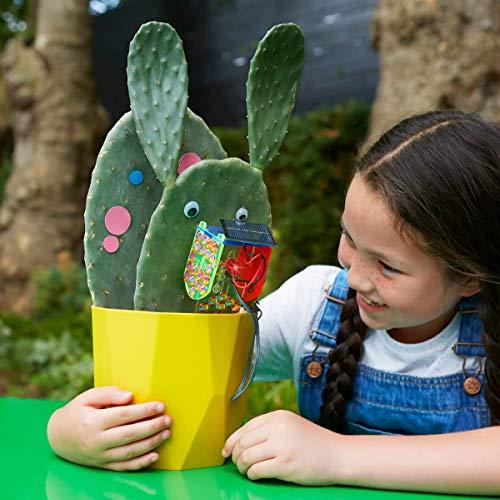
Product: Tech Will Save Us Solar Thirsty Plant Kit | Educational Steam Toy, Ages 8 & Up
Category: Toys & Games | Learning & Education | Science Kits & Toys
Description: This educational steam toy teaches kids aged 8+ About sustainable solar power, electrical circuits and tactile creativity.
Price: $17.49
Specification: ProductDimensions:8.1x2x5.7inches|ItemWeight:9.1ounces|ShippingWeight:9.9ounces(Viewshippingratesandpolicies)|ASIN:B00OLZH08K|Itemmodelnumber:5060402300028|Manufacturerrecommendedage:7-10years